2020–21 Melbourne City FC (women) season

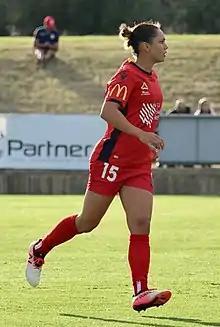
Emma Checker with Adelaide United in 2018.

The A-League and W-League calendar for the 2020–21 season was officially announced on 15 October 2020. The first signing of the season occurred on 24 November 2020, with Teagan Micah joining from Norwegian club Arna-Bjørnar. Two further signings were made the day after, with Hollie Palmer and re-signed Rhali Dobson on 25 November 2020. Another double signing the day after had Leah Davidson and Julia Sardo sign with Melbourne City. The final two signings for the week had Samantha Johnson on the 27th and the return of Teigan Allen on the 28th. This full week included five new players joining the squad and one further re-signing. The full draw for the 2020–21 W-League was released on 30 November 2020; the first match to be kicked off exactly a month later on 30 December away to Sydney FC in a double-header at ANZ Stadium. A further signing on that day was Tori Tumeth; former Junior Matildas player and captain.